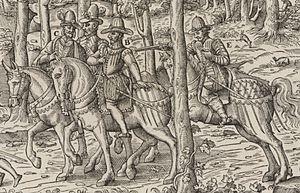
Assassinat du Duc de Guise, 18 février 1563. Il meurt le 24 février suivant. Gravure réalisée par Tortorel et Perrissin, vers 1570. B = Duc de Guise. E = Jean de Poltrot de Méré.
Jean de Poltrot, seigneur de Méré ou Mérey, est un gentilhomme de l'Angoumois qui assassina le duc François de Guise, chef de l’armée catholique royale durant les guerres de religion.
François Iᵉʳ de Lorraine, 2ᵉ duc de Guise et premier prince de Joinville, est un militaire et homme d’État français du XVIᵉ siècle. Il fut l'un des meilleurs chefs d'armée du roi Henri II et le principal chef catholique pendant la première guerre de Religion.
Le siège d’Orléans est le dernier épisode militaire de la première guerre de religion, après la victoire de l'armée royale et catholique à la bataille de Dreux le 19 décembre 1562.